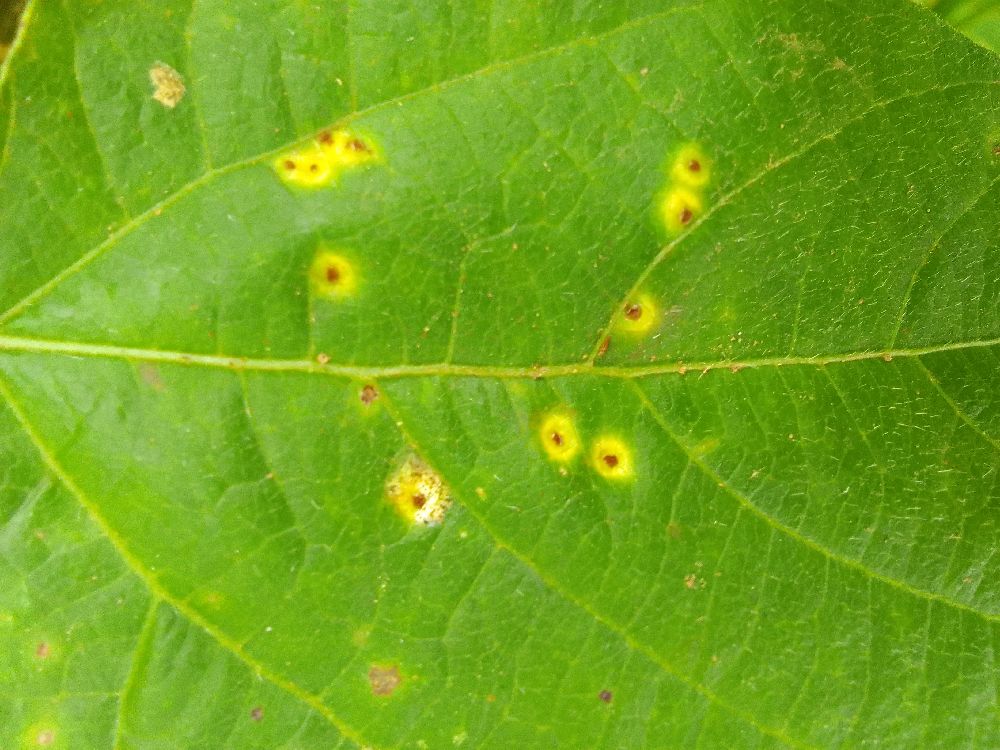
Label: rust